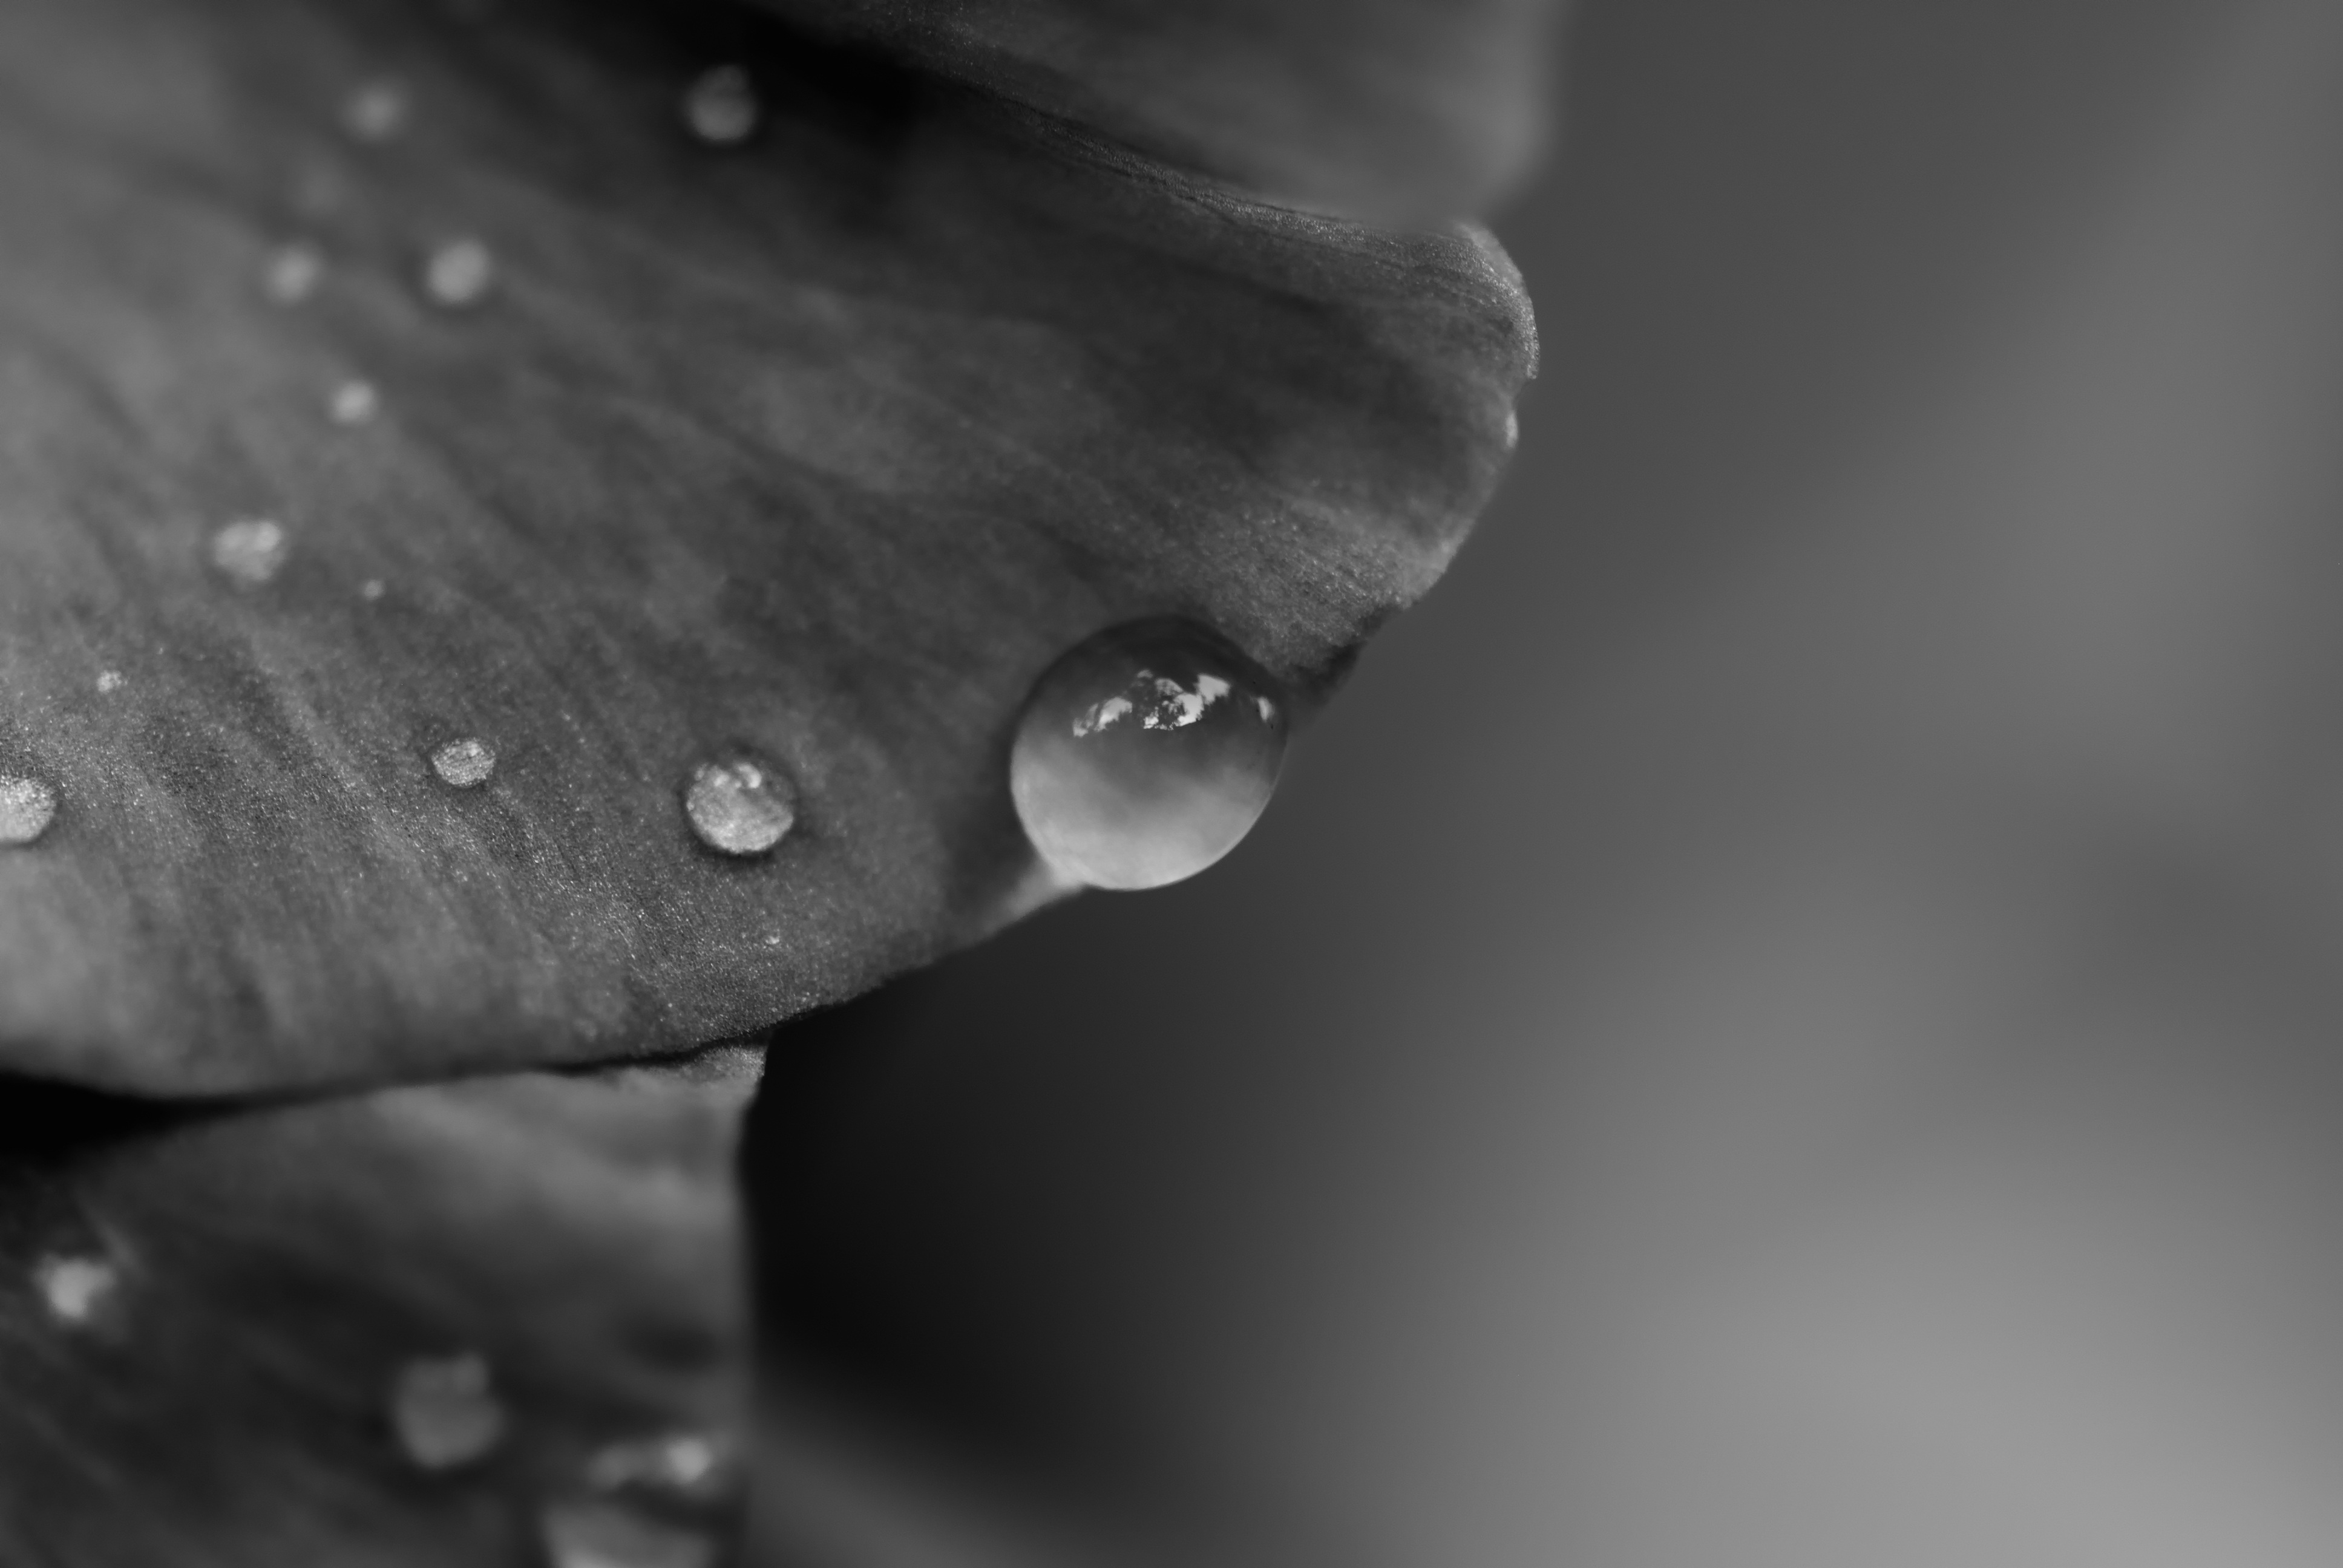
hand, nature, blossom, light, black and white, plant, white, photography, leaf, flower, bloom, raindrop, summer, darkness, black, garden, monochrome, mouth, close up, human body, eye, organ, emotion, macro photography, stock rose, baby rose, garden stock rose, monochrome photography